Pecorino

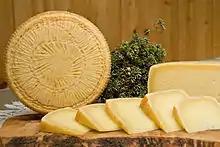
"Pecorino di Filiano"

A variant from southern Italy is, to which black peppercorns are added. Today many other additions are made, for example walnuts, rocket, or tiny pieces of white or black truffle.